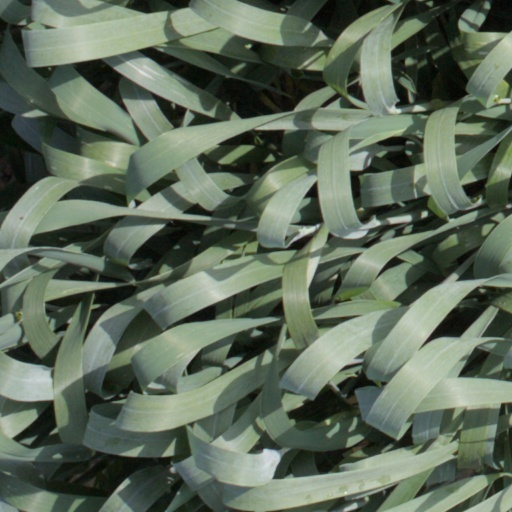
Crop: wheat